1957 Andreanof Islands earthquake

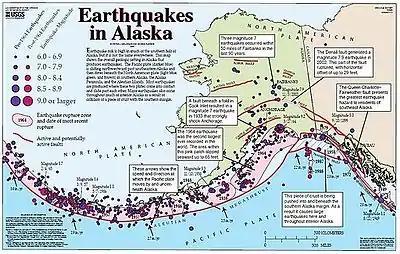
Map showing the tectonics and seismicity of Alaska

The Aleutian Islands lie between Kamchatka and mainland Alaska. They were formed as the result of the long convergent boundary that accommodates the subduction of the oceanic Pacific plate underneath the continental North American plate. This oceanic trench runs from the Kuril-Kamchatka Trench in the west to the Yakutat Collision Zone in the east. Most of the trench ruptured in a sequence of earthquakes from east to west. Earthquakes in 1938, 1946, 1948, and 1965 generally progressed westward with smaller earthquakes filling in any gaps. At each terminus of the subduction zone, convergence ends in favor of right-lateral transform faults. In the west, convergence becomes increasingly oblique until the Commander Islands where faulting is nearly completely strike-slip—a 2017 earthquake was associated with this tectonic setting. The plate boundary ends at the Kuril-Kamchatka Trench. In the east, the Pacific plate continues to subduct underneath the North American plate until the Yakutat microplate. There, a transition from subduction to strike-slip faulting exists. When this transition ends, faulting is completely right-lateral transform and is largely accommodated along the Queen Charlotte Fault.